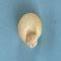
Maize quality: Good